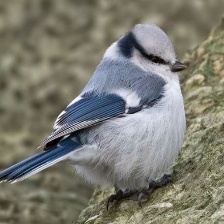
Species: AZURE TIT
Scientific name: CYANISTES CYANUS